Tjipke Visser

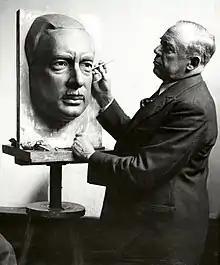
Tjipke Visser in 1937

Tjipke Visser (12 December 1876 – 22 January 1955) was a Dutch sculptor. His work was part of the sculpture event in the art competition at the 1936 Summer Olympics. Visser's work was included in the 1939 exhibition and sale "Onze Kunst van Heden" (Our Art of Today) at the Rijksmuseum in Amsterdam.